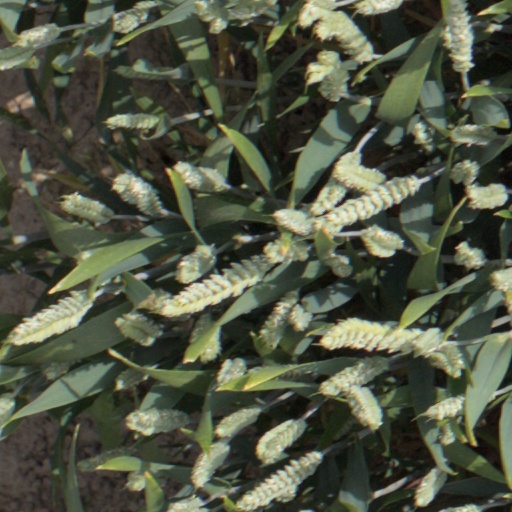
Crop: wheat